1977 FIM Motocross World Championship

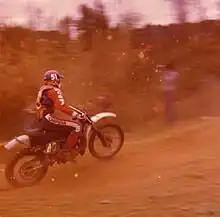

The 1977 FIM Motocross World Championship was the 21st F.I.M. Motocross Racing World Championship season.